Norwegian campaign

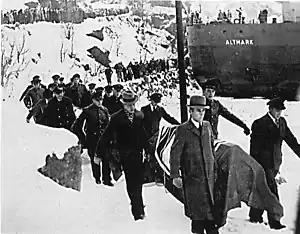
German dead are brought ashore for burial after the "Altmark" Incident.

The "Altmark" incident occurred in the late hours of 16 February 1940 when the Royal Navy destroyer entered Norwegian territorial waters, intercepting and boarding the German auxiliary ship in the Jøssingfjord. "Altmark" had spent the prior months as a fleet oiler turned prison ship for the German cruiser while the latter was acting as a commerce raider in the South Atlantic. When she began the return journey to Germany, she carried 299 prisoners taken from Allied ships sunk by the "Graf Spee". She rounded Scotland, then entered Norwegian territorial waters near the Trondheimsfjord, flying the Imperial Service Flag ("Reichsdienstflagge"). A Norwegian naval escort accompanied "Altmark" as she proceeded southwards, hugging the Norwegian coastline. As "Altmark" was nearing Bergen harbour on 14 February, the Norwegian naval authorities demanded an inspection of her cargo. International law did not ban the transfer of prisoners of war through neutral waters, and the German captain refused the inspection. This led the commander in Bergen, Admiral Carsten Tank-Nielsen, to deny "Altmark" access to the restricted-access harbour zone. Tank-Nielsen was overruled by his superior, Admiral Henry Diesen, and she was escorted through. Per Norwegian neutrality regulations, government ships operated by the warring countries were forbidden from such strategically important Norwegian ports. This violation of the regulations was because Diesen feared that the British would intercept "Altmark" if she was forced to sail further out.